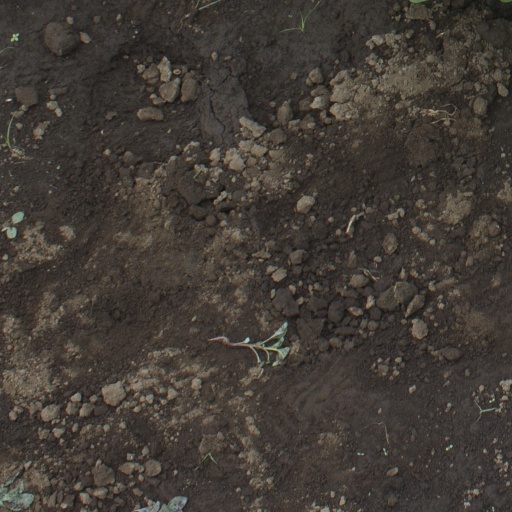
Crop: soybean